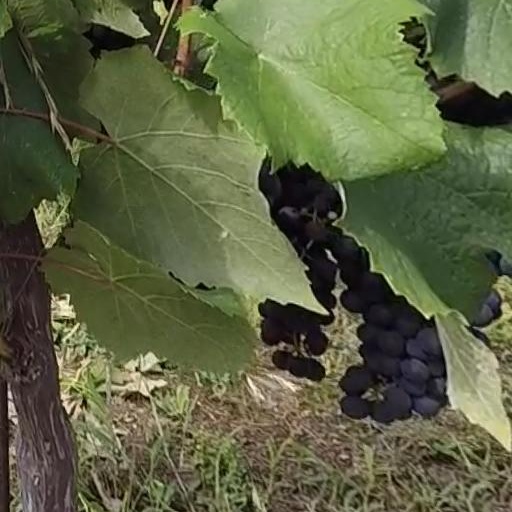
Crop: grape